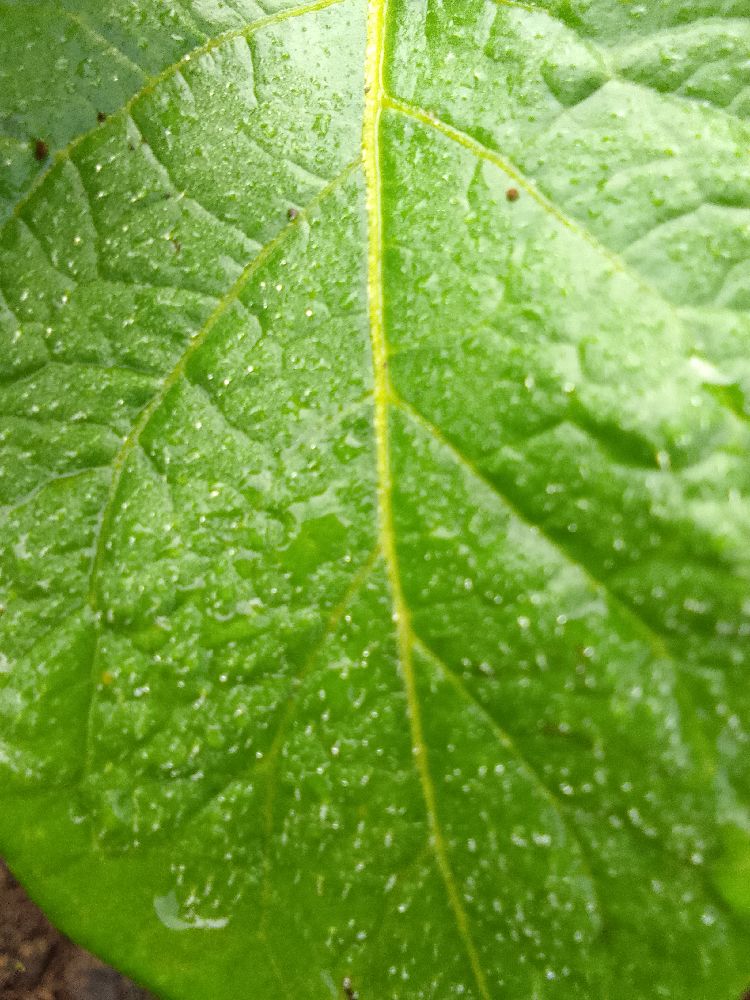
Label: Healthy